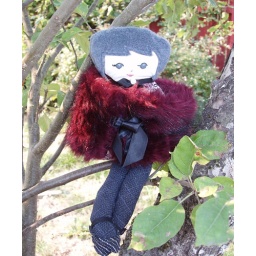
Here Linda is, perched in our apple tree dressed much too warmly for the weather.